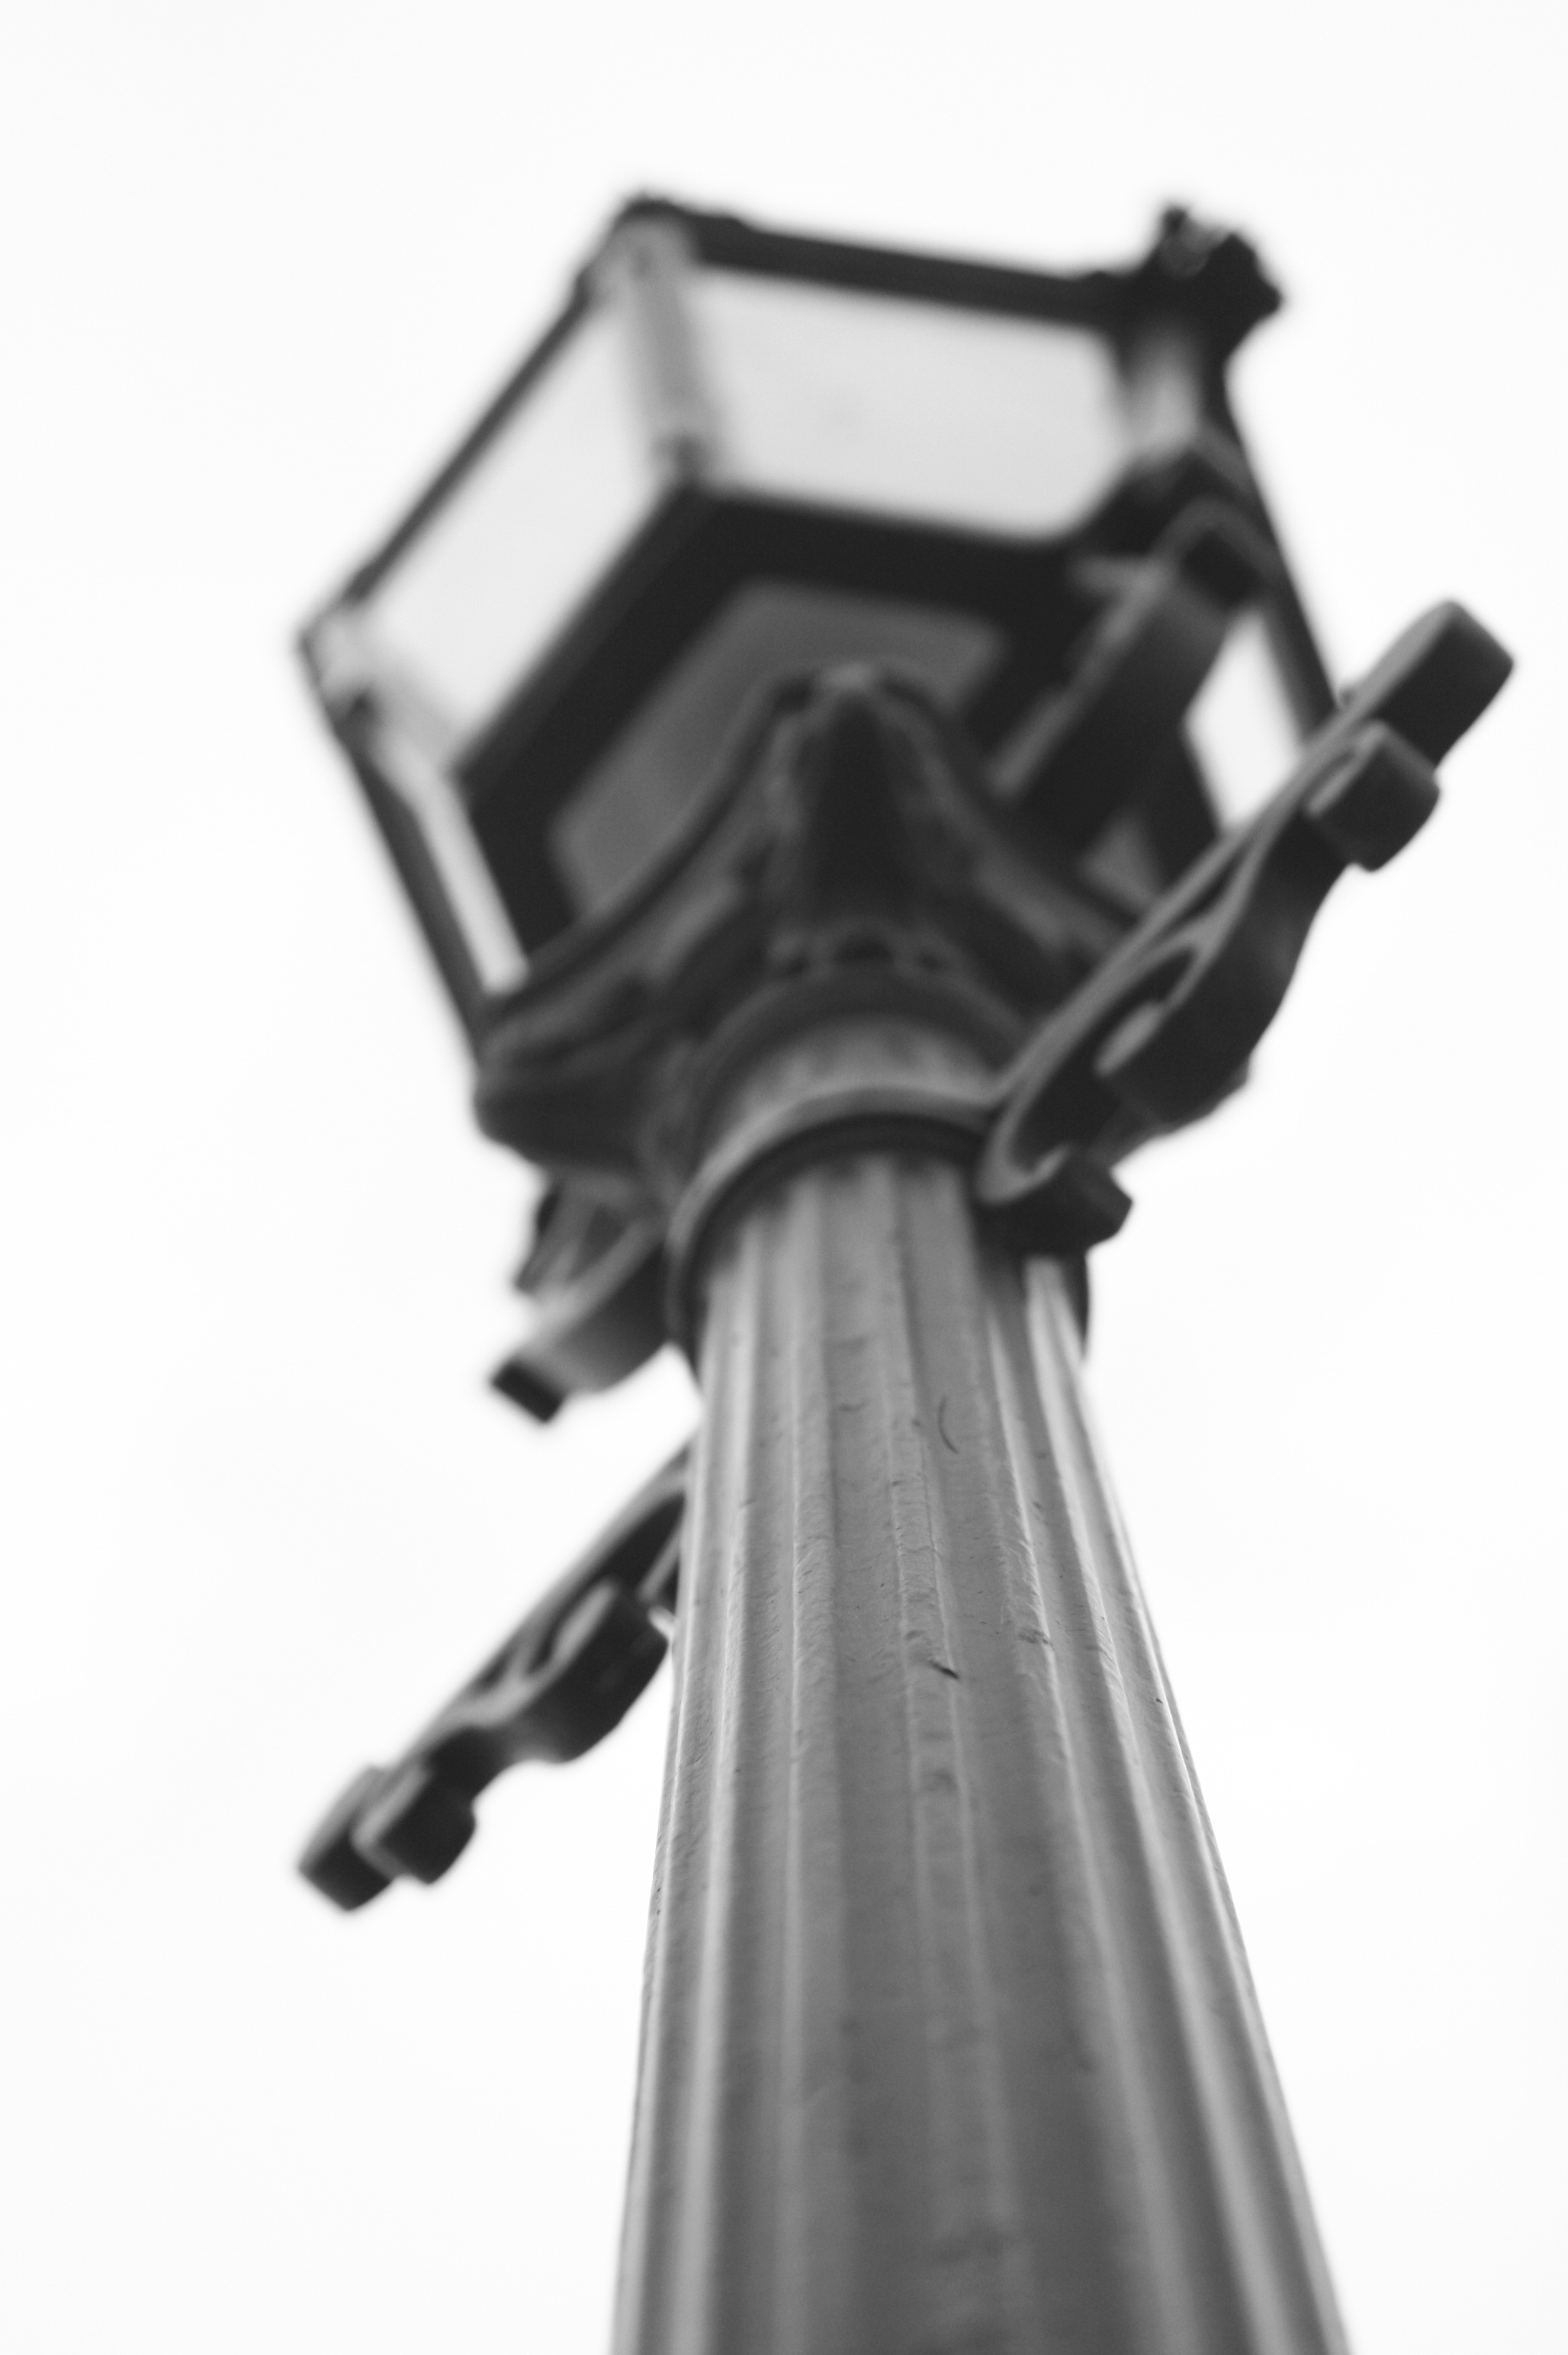
black and white, white, street light, black, monochrome, product, lights, monochrome photography, camera accessory